Descendant tree (group theory)

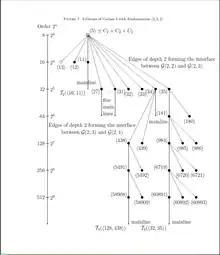
Figure 6: Finite 2-groups of coclass 2,3,4 and type (2,2,2)

there exists a unique coclass tree with "p"-groups of type formula_298 in the coclass graph formula_321.